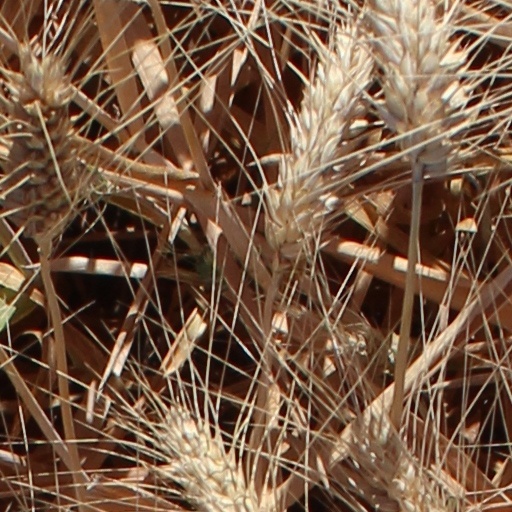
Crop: wheat